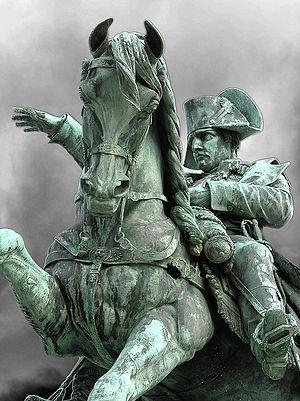
Les mémoires sont des œuvres historiques et parfois littéraires, ayant pour objet le récit de sa propre vie, considérée comme révélatrice d’un moment de l’histoire. Plus précisément, il s’agit d’un recueil de souvenirs qu’une personne rédige à propos d’événements historiques ou anecdotiques, publics ou privés. L'auteur de mémoires est appelé mémorialiste.
Anne Jean Marie René Savary, duc de Rovigo, né le 26 avril 1774 à Marcq et mort le 2 juin 1833 à Paris, est un général français, particulièrement connu comme homme de confiance de Napoléon Bonaparte et comme ministre de la Police de 1810 à 1814.
Le Saint-Empire romain est un regroupement politique, aujourd'hui disparu, de terres d’Europe occidentale et centrale au Moyen Âge, dirigé par un souverain arborant le titre d'« empereur des Romains ». Il se considérait, de sa fondation au Xᵉ siècle jusqu'à sa suppression au début du XIXᵉ siècle par Napoléon, comme le continuateur de l’empire d’Occident des Carolingiens et, au-delà, de l’Empire romain. L’adjectif Saint fut rajouté pour sa part sous le règne de Frédéric Barberousse pour légitimer le pouvoir de manière divine.